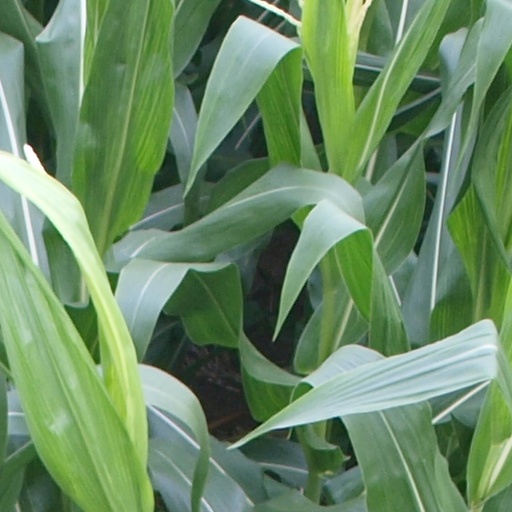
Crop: maize; corn